1911 Michigan Wolverines football team

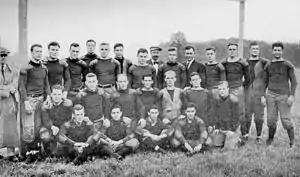
Team portrait taken by A. S. Lyndon, September 1911

On October 7, 1911, Michigan opened its season at Ferry Field with a 24–0 victory over the team from Cleveland's Case Scientific School. The game was the 15th meeting between the two programs, and Michigan had won 13 of the 14 prior games. The teams had played to a tie in 1910.